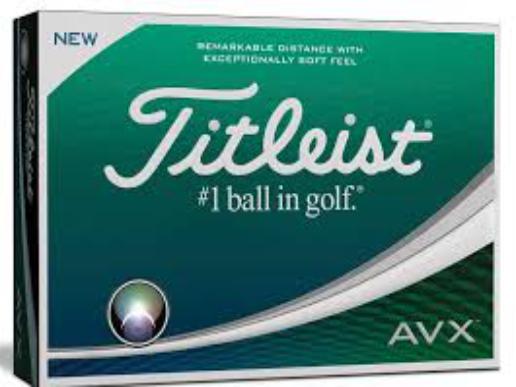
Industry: Sports